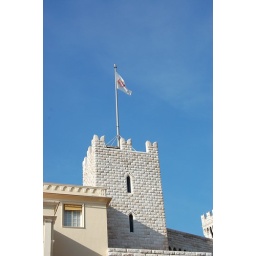
Monaco flag flying high above the castle